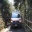
Label: ambulance